Orthwein Mansion

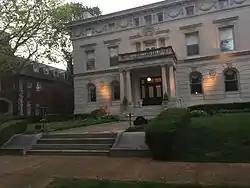
Orthwein Mansion

The Orthwein Mansion is a historic mansion in St. Louis, Missouri, in the United States. It sits at 15 Portland Place, near the northeastern corner of Forest Park.